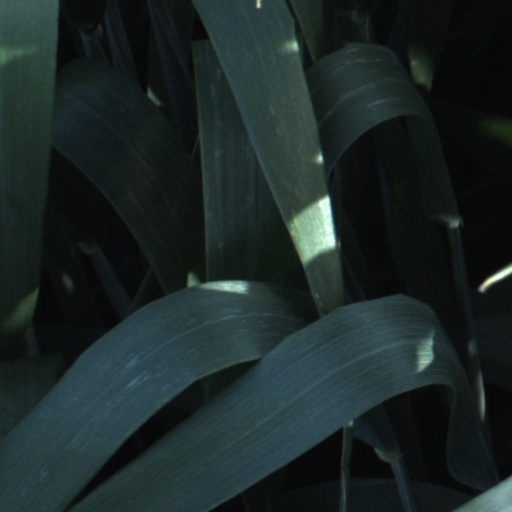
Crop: wheat